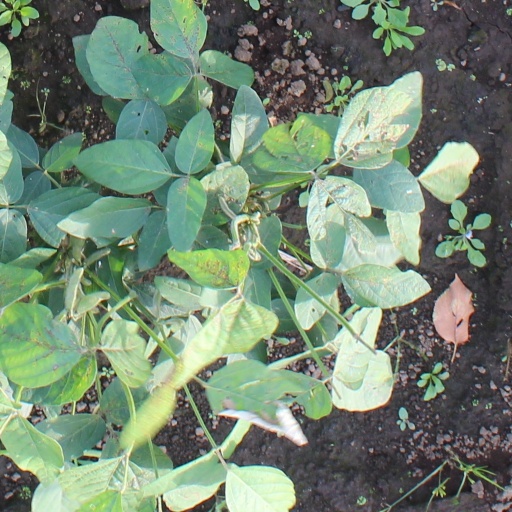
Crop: soybean